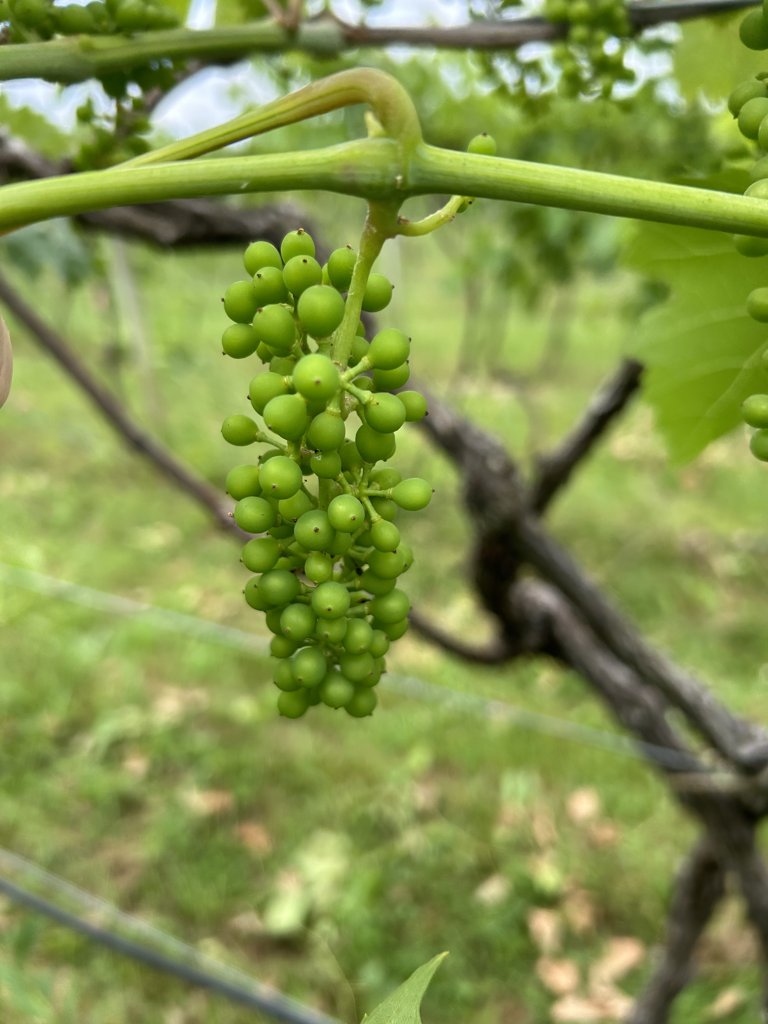
Berries visible: 87
Grape clusters: 2